2018 Rose Bowl

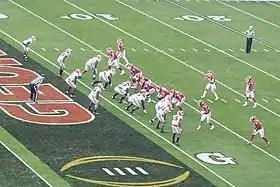
Georgia's defense faces Oklahoma's offense.

In the 2018 Rose Bowl, the #2-ranked Oklahoma Sooners, champions of the Big 12 Conference, faced the #3-ranked Georgia Bulldogs, champions of the Southeastern Conference. This was the first meeting between the University of Georgia and the University of Oklahoma football teams.